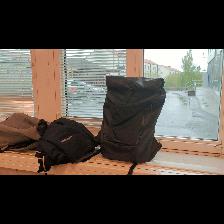
Label: NonHuman